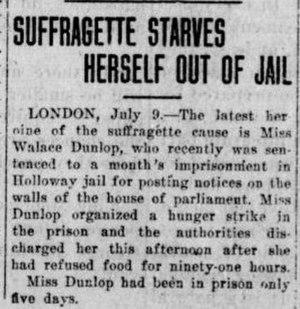
Marion Wallace Dunlop, née le 22 décembre 1864 à Inverness et morte le 12 septembre 1942 à Guildford, en Angleterre, est une artiste et suffragette britannique. Elle a été la première et l'une des suffragettes britanniques les plus connues à mener une grève de la faim, le 5 juillet 1909.